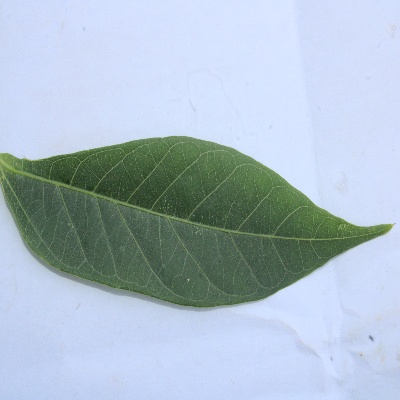
Crop: Cassava
Condition: healthy